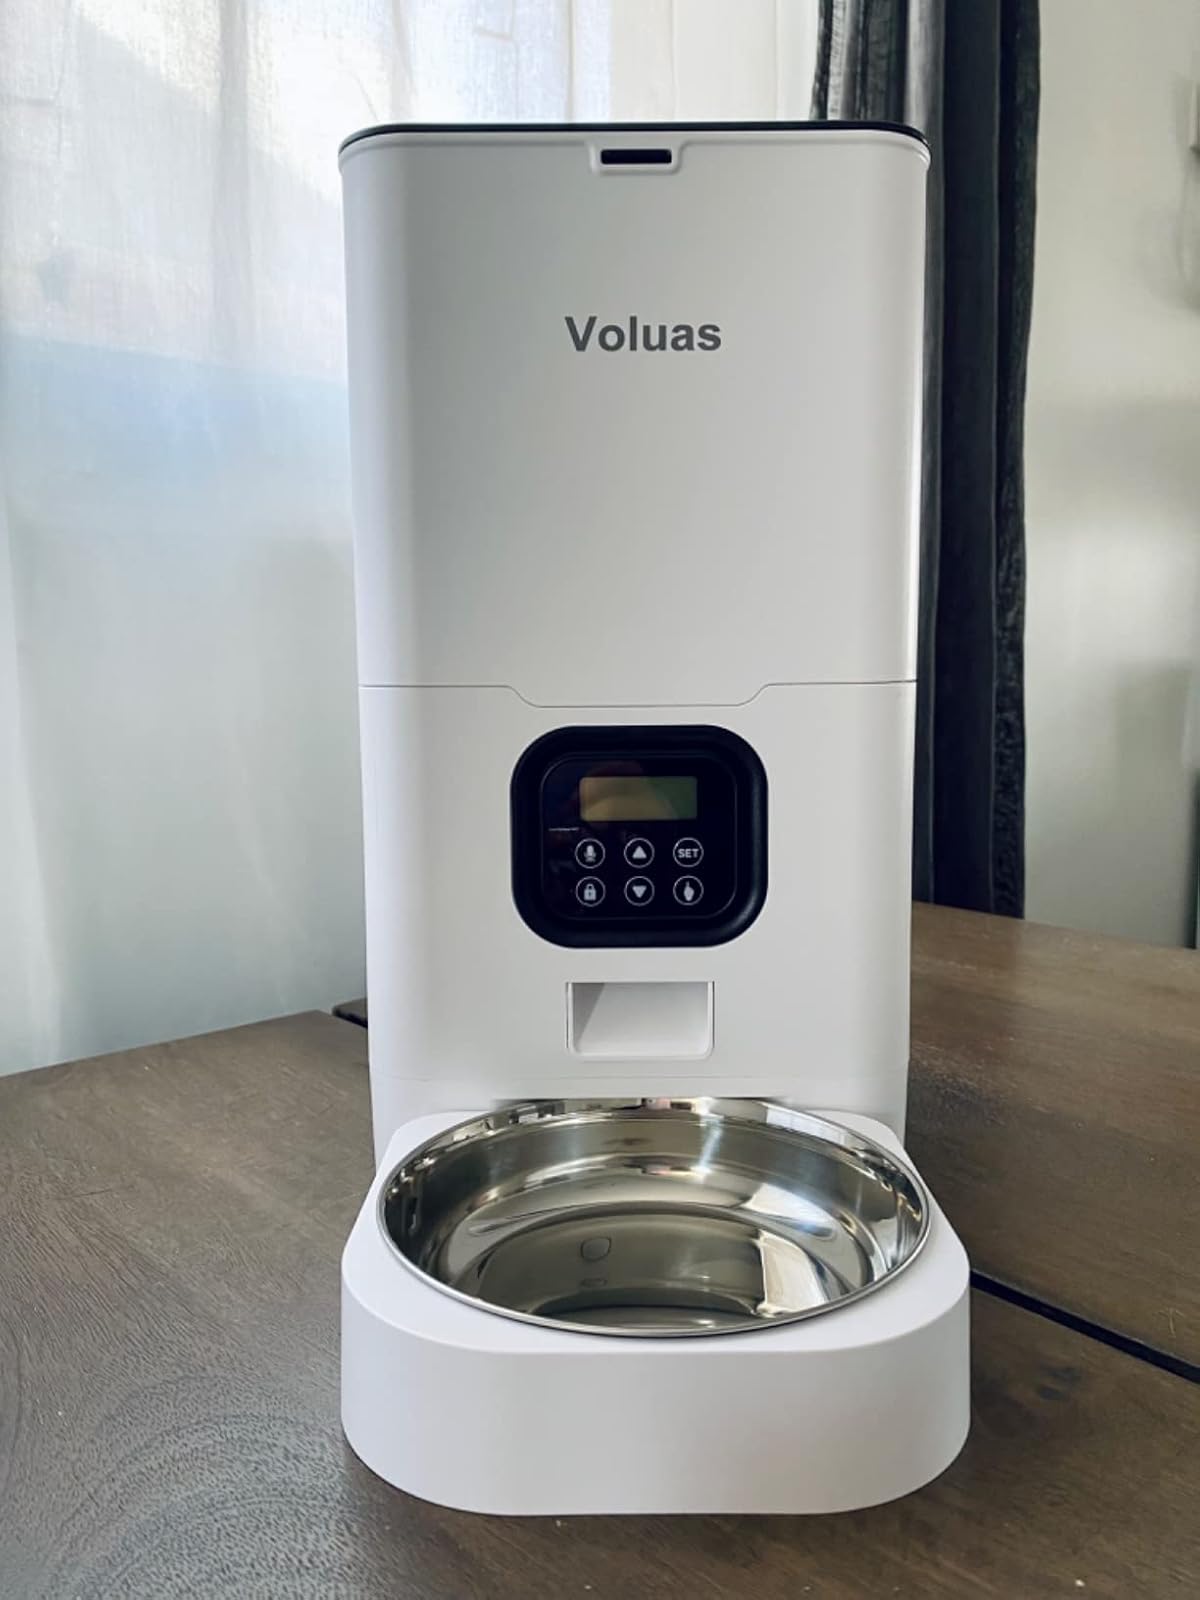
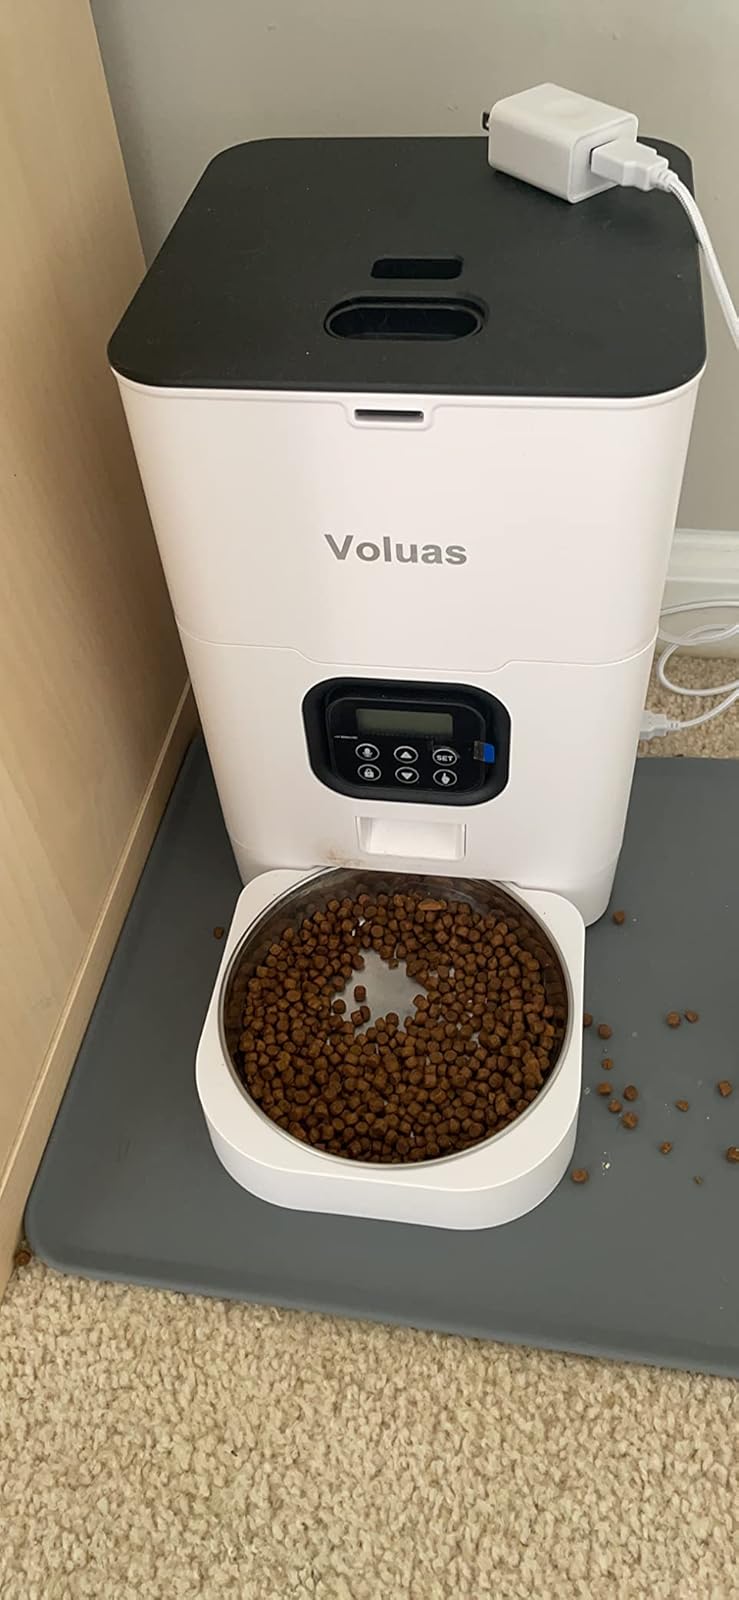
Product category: items_feeder
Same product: yes